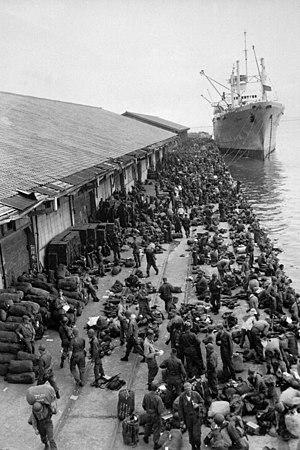
La bataille de Ka-san est un engagement entre les forces des Nations unies et de Corée du Nord lors de la guerre de Corée qui se déroule du 1ᵉʳ au 18 septembre 1950 dans les environs de Ka-san, au nord de Daegu en Corée du Sud. Cette bataille fait partie de la Grande offensive du Nakdong lors de la bataille du périmètre de Busan. La bataille se termine par une victoire des Nations unies, après qu’un grand nombre de soldats sud-coréens et américains a repoussé une forte attaque nord-coréenne.
La seconde bataille du Nakdong est un engagement entre les forces des Nations unies et de Corée du Nord lors de la guerre de Corée qui se déroule du 1ᵉʳ au 12 septembre 1950 dans les environs du Nakdong en Corée du Sud. Cette bataille fait partie de la Grande offensive du Nakdong lors de la bataille du périmètre de Busan. La bataille se termine par une victoire des Nations unies, après qu’un grand nombre de soldats sud-coréens et américains a repoussé une forte attaque nord-coréenne.
La bataille de Tabu-dong est un engagement entre les forces des Nations unies et de Corée du Nord lors de la guerre de Corée qui se déroule du 1ᵉʳ au 18 septembre 1950 dans les environs de Tabu-dong, au nord de Daegu en Corée du Sud. Cette bataille fait partie de la Grande offensive du Nakdong lors de la bataille du périmètre de Busan. La bataille se termine par une victoire des Nations unies, après qu’un grand nombre de soldats sud-coréens et américains a repoussé une forte attaque nord-coréenne.
La bataille de la rivière Nam est un engagement dans le cadre de la bataille du périmètre de Busan entre les forces de l’ONU et celles de la Corée du Nord au début de la guerre de Corée ; elle se déroule du 31 août au 19 septembre 1950, à proximité de la rivière Nam et du fleuve Nakdong en Corée du Sud. La bataille se termine par la victoire des Nations unies après que de nombreuses troupes des États-Unis et de la République de Corée ont repoussé une puissante attaque nord-coréenne au-delà de la rivière.
La bataille du périmètre de Busan oppose les forces armées de l'ONU à celles de la Corée du Nord. Elle se déroule du 4 août au 18 septembre 1950 et marque l'un des premiers grands engagements de la guerre de Corée. L'armée de l'ONU, au bord de l'effondrement, rassemble 140 000 soldats dans un périmètre restreint autour de Busan afin de résister et de contrer l'invasion de l'armée nord-coréenne, forte de 98 000 hommes.